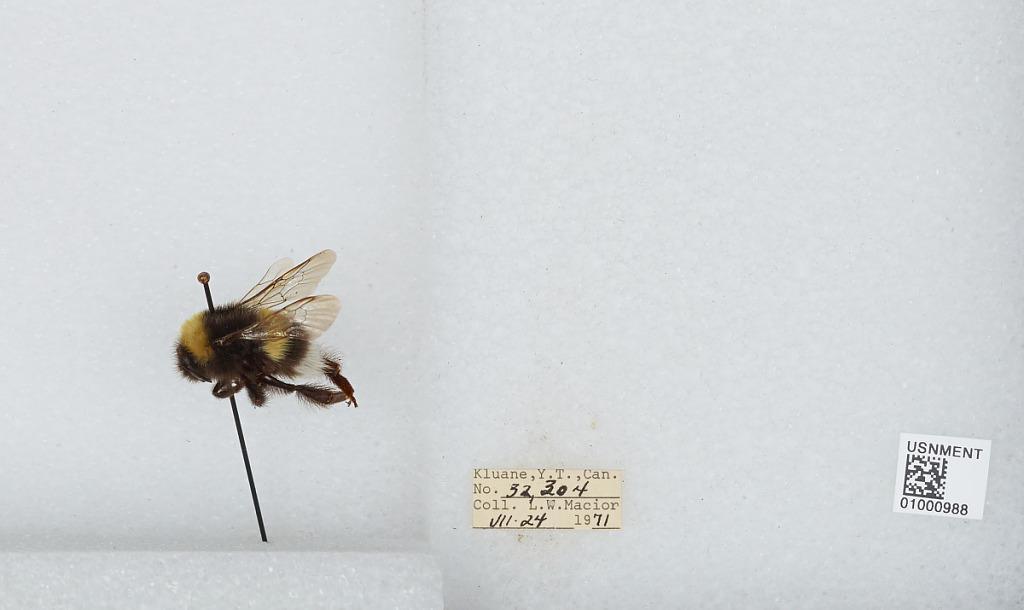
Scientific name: Bombus (Bombus) lucorum (Linnaeus)
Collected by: L. Macior
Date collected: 1971-7-24
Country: Canada
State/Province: Yukon Territory
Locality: Kluane
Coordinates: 60.75, -139.5